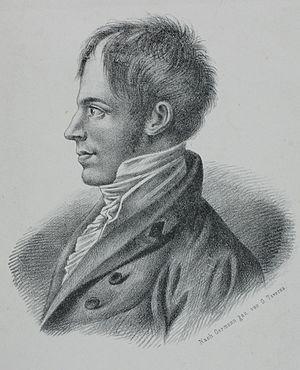
Urs Robert Joseph Glutz von Blotzheim, ou Robert Glutz-Blotzheim, né le 30 janvier 1786 à Soleure et mort le 14 avril 1818 à Munich, est un historien, écrivain, bibliothécaire et journaliste suisse. Il est considéré comme un pionnier de la recherche historique basée sur des sources.